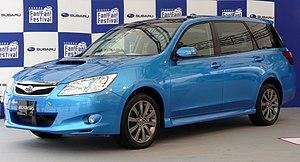
La Subaru Exiga est un monospace à 7 places de Subaru lancée en juin 2008 et produite à Ōta au Japon.